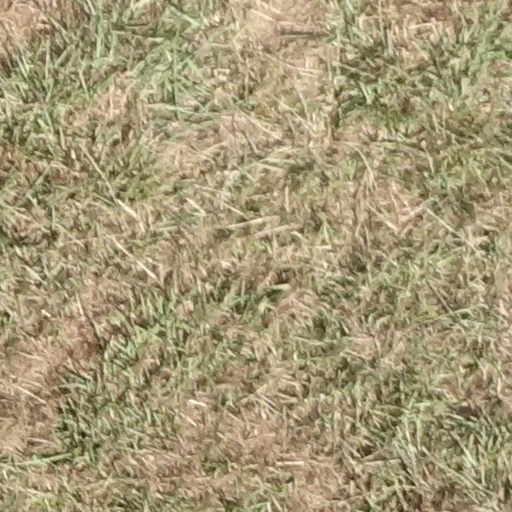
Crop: sorghum